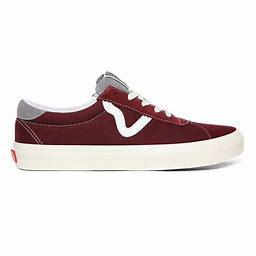
Brand: Vans
Model: Sport